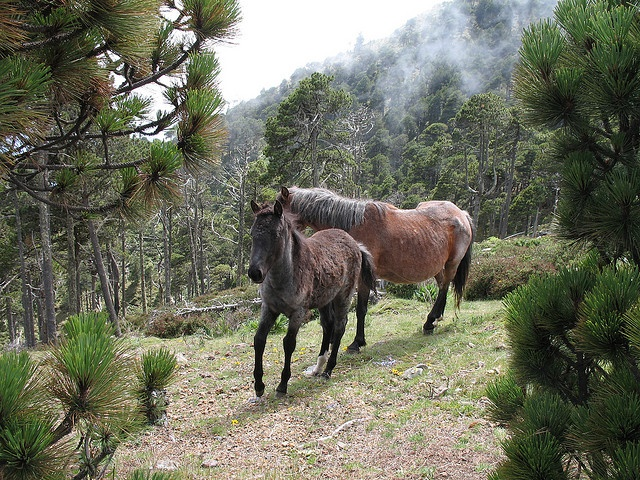
Two brown horses standing on a hillside covered in fog and trees.
A horse and foal galloping through the woods
Two horses are on top of a hill in the woods.
Mountain side with two horses, one is a fold.
Two horses next to each other on some grass.